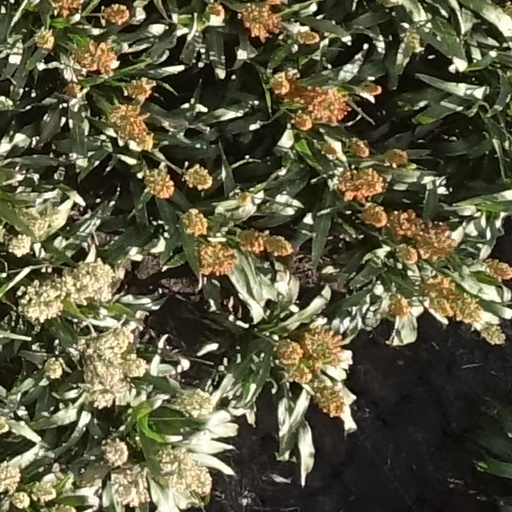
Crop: sorghum